Sebastian Boenisch

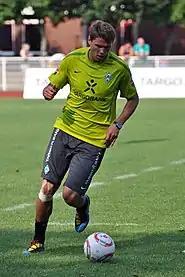
Sebastian Boenisch during Werder Bremen's training on 11 July 2010.

The 2009–10 season saw Boenisch missing the opening game of the season due to a back injury. Boenisch had previously suffered an ankle ligament in the 2009 European Under-21 Championship campaign After making a return the next league game, he scored his first goal of the season in a qualification round of Europa League, in a 6–3 win over Aktobe. In December, Boenisch suffered an injury again – after a collision with Carlos Zambrano, resulting him suffering a knee injury that kept him out for months. He made his return, three months later, in a 3–2 win over Bochum on 20 March 2010. As in the previous season, Werder Bremen made it to the final in the DFB-Pokal. Boenisch started in the final, but Bremen lost 4–0 against Bayern Munich. Towards the end of the season, Boenisch was in talks on signing a new contract extension with the club.